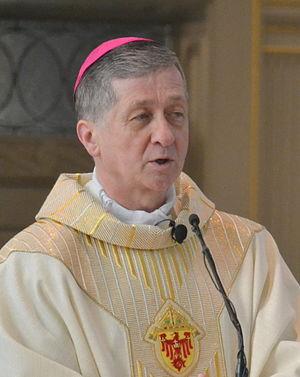
Blase Joseph Cupich, né le 19 mars 1949 à Omaha dans le Nebraska aux États-Unis, est un prélat catholique américain. Ayant obtenu un doctorat en théologie, il est successivement nommé évêque de Rapid City puis de Spokane. Il est depuis septembre 2014, archevêque de Chicago par nomination du pape François et cardinal depuis novembre 2016.
Cet article relate de la démographie de Chicago, la plus grande ville de l'État de l'Illinois et de la région du Midwest, la troisième des États-Unis et la quatrième d'Amérique du Nord.
La liste des évêques et archevêques de Chicago établit la succession chronologique des évêques et archevêques catholiques ayant siégé sur le siège épiscopal de Chicago. Le diocèse de Chicago est créé le 28 novembre 1843, par détachement de ceux de Saint Louis et de Vincennes. Il est érigé en archidiocèse le 10 septembre 1880.